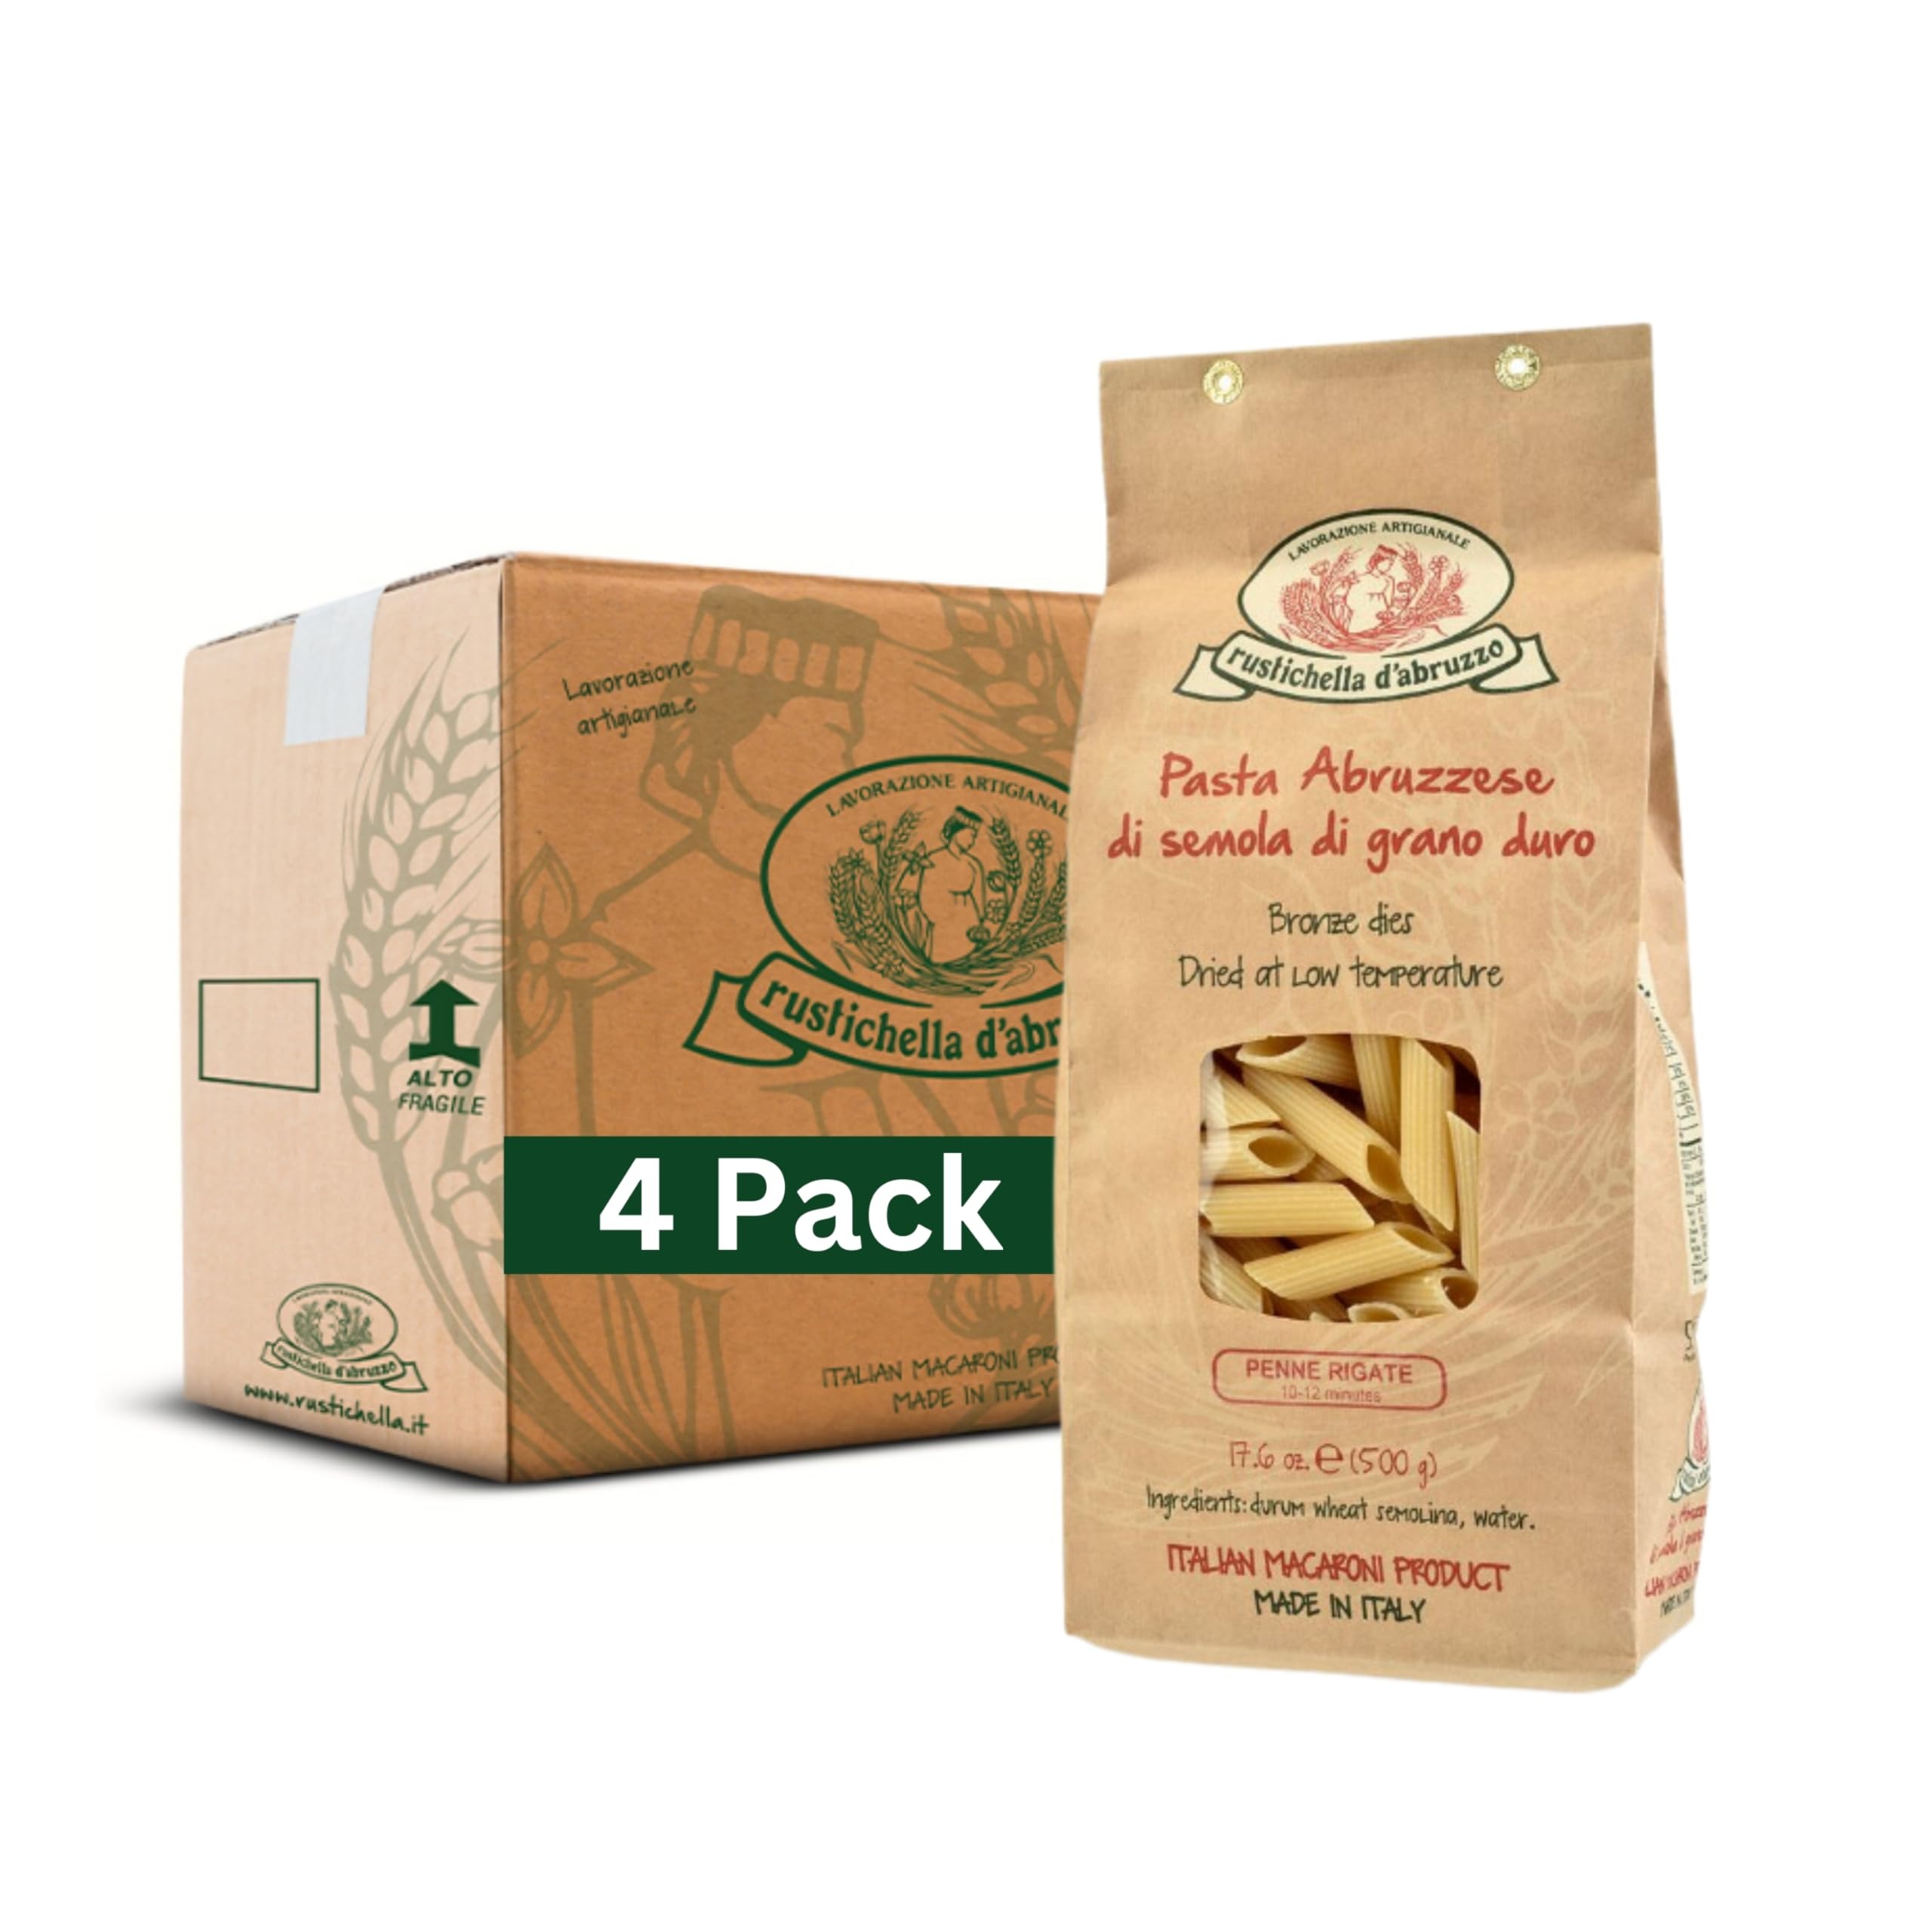
Item Name: Rustichella d'Abruzzo Penne Rigate Pasta (Pack of 4), 500g Each - Classic Durum Wheat Short Pasta with Ridges - Ideal for Sauces - Cooks in 10-12 Minutes - Authentic Italian Pasta
Bullet Point 1: Penne Rigate: A best-selling classic pasta cut, made from premium durum wheat semolina for authentic Italian flavor.
Bullet Point 2: Wider Tube Design: Features a wider tube than traditional penne, allowing it to hold more sauce, making every bite delicious.
Bullet Point 3: Ridges for Flavor: The rigate (ridged) surface helps trap sauce, making it perfect for meat, game, and vegetable dishes.
Bullet Point 4: Versatile for Cooking: Ideal for a variety of dishes, including pasta salads, enhancing your meals with its delightful texture.
Bullet Point 5: Quick Cooking Time: Cooks to al dente perfection in just 10-12 minutes, making it a convenient choice for any meal.
Product Description: Rustichella d'Abruzzo Penne Rigate is a 500g classic pasta made from high-quality durum wheat semolina, featuring a wider tube than traditional penne for enhanced sauce-holding capability. The rigate design ensures that sauces, especially those with ground meat, game, or vegetables, cling beautifully to the pasta, delivering rich flavor in every bite. Versatile and perfect for a range of dishes, including pasta salads, this bestselling Italian pasta cooks to al dente perfection in just 10-12 minutes, making it a convenient choice for quick meals.
Value: 70.0
Unit: Ounce

Price: 8.99